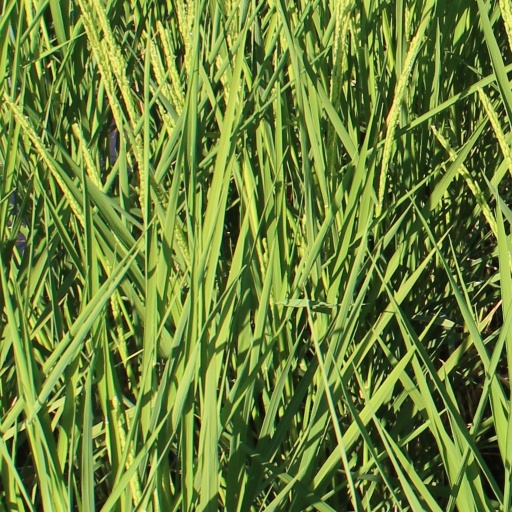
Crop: rice